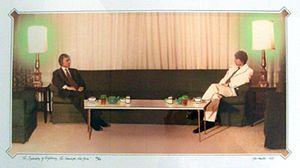
La diplomatie est la conduite de négociations et de reconnaissances diplomatiques entre les personnes, les groupes ou les nations en réglant un problème sans violence. Utilisée formellement, elle se rapporte habituellement à la diplomatie internationale, la conduite des relations internationales par l’entremise de diplomates professionnels.